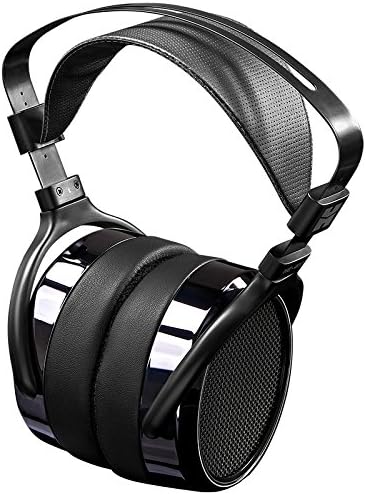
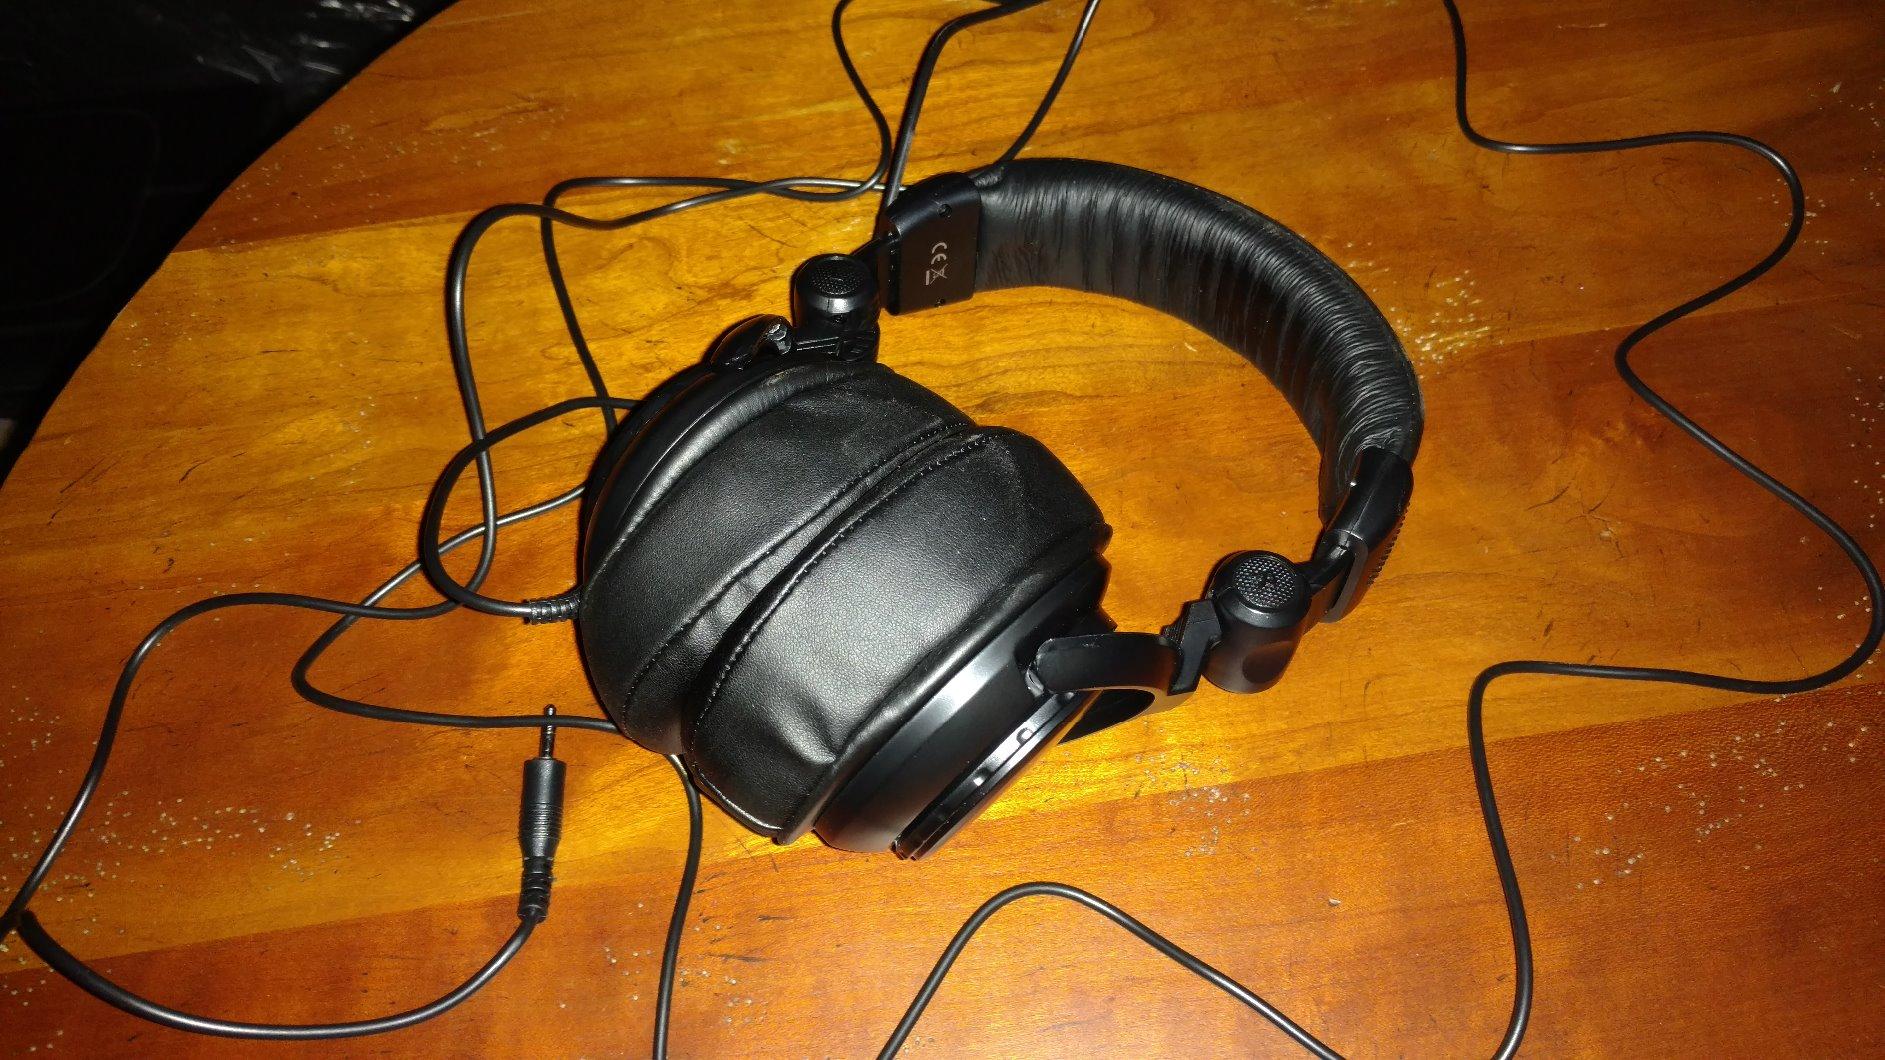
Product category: headphones
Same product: no